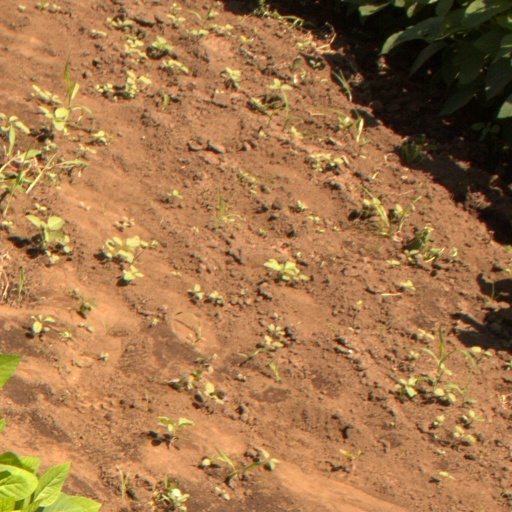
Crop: soybean